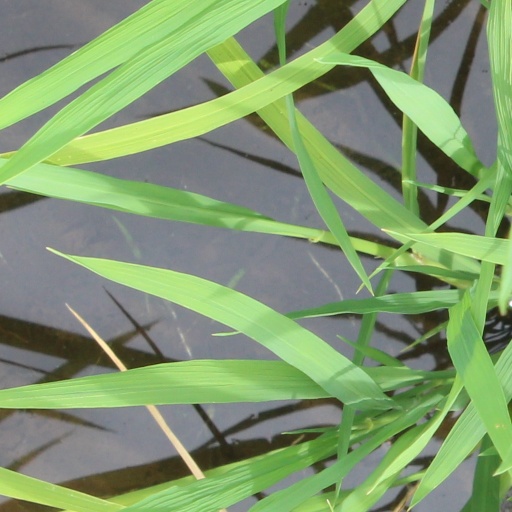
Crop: rice